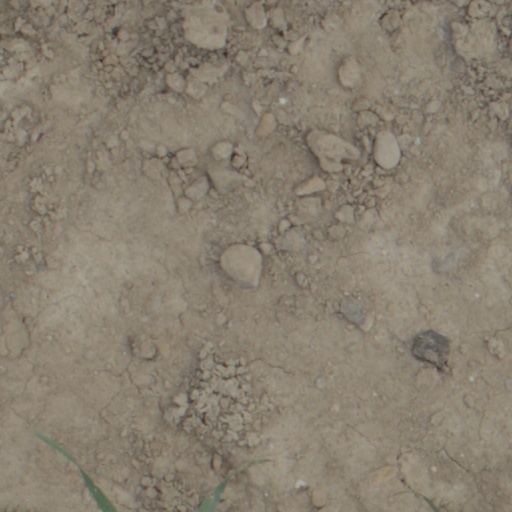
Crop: wheat